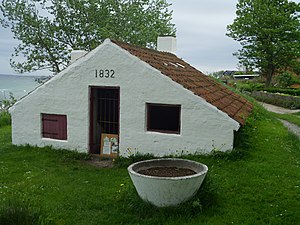
Ballen
Gamle kalkovn i Ballen
"Ballen er en havneby på østsiden af Samsø. Historisk går havnen så langt tilbage som vikingetiden, men man ved også at der har været en stenalderbosætning på stedet. Havnen ligger godt for vestenvinden og har været en handelsplads og et lokalt ""centrum"" for fiskeri.